Caledonia

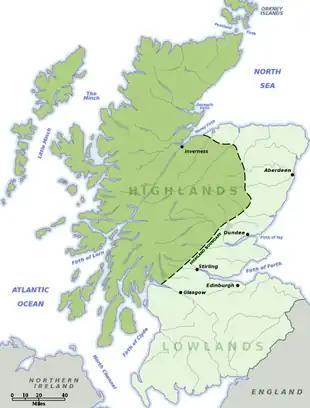
Scottish Highlands and Lowlands

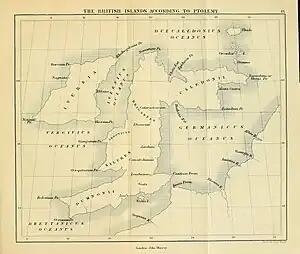
Map of the British Isles drawn from Ptolemy's cartographic works, showing his rotation of Caledonia to the east and delimited from the rest of Great Britain by the estuaries of the (Firth of Forth) and the (Firth of Clyde). From Edward Bunbury's "A History of Ancient Geography Among the Greeks and Romans" (1879)

Caledonia was the Latin name used by the Roman Empire to refer to the forested region in the central and western Scottish Highlands, particularly stretching through parts of what are now Lochaber, Badenoch, Strathspey, and possibly as far south as Rannoch Moor, known as Coed Celedon (Coed Celyddon using the modern alphabet) to the native Brython (Britons).